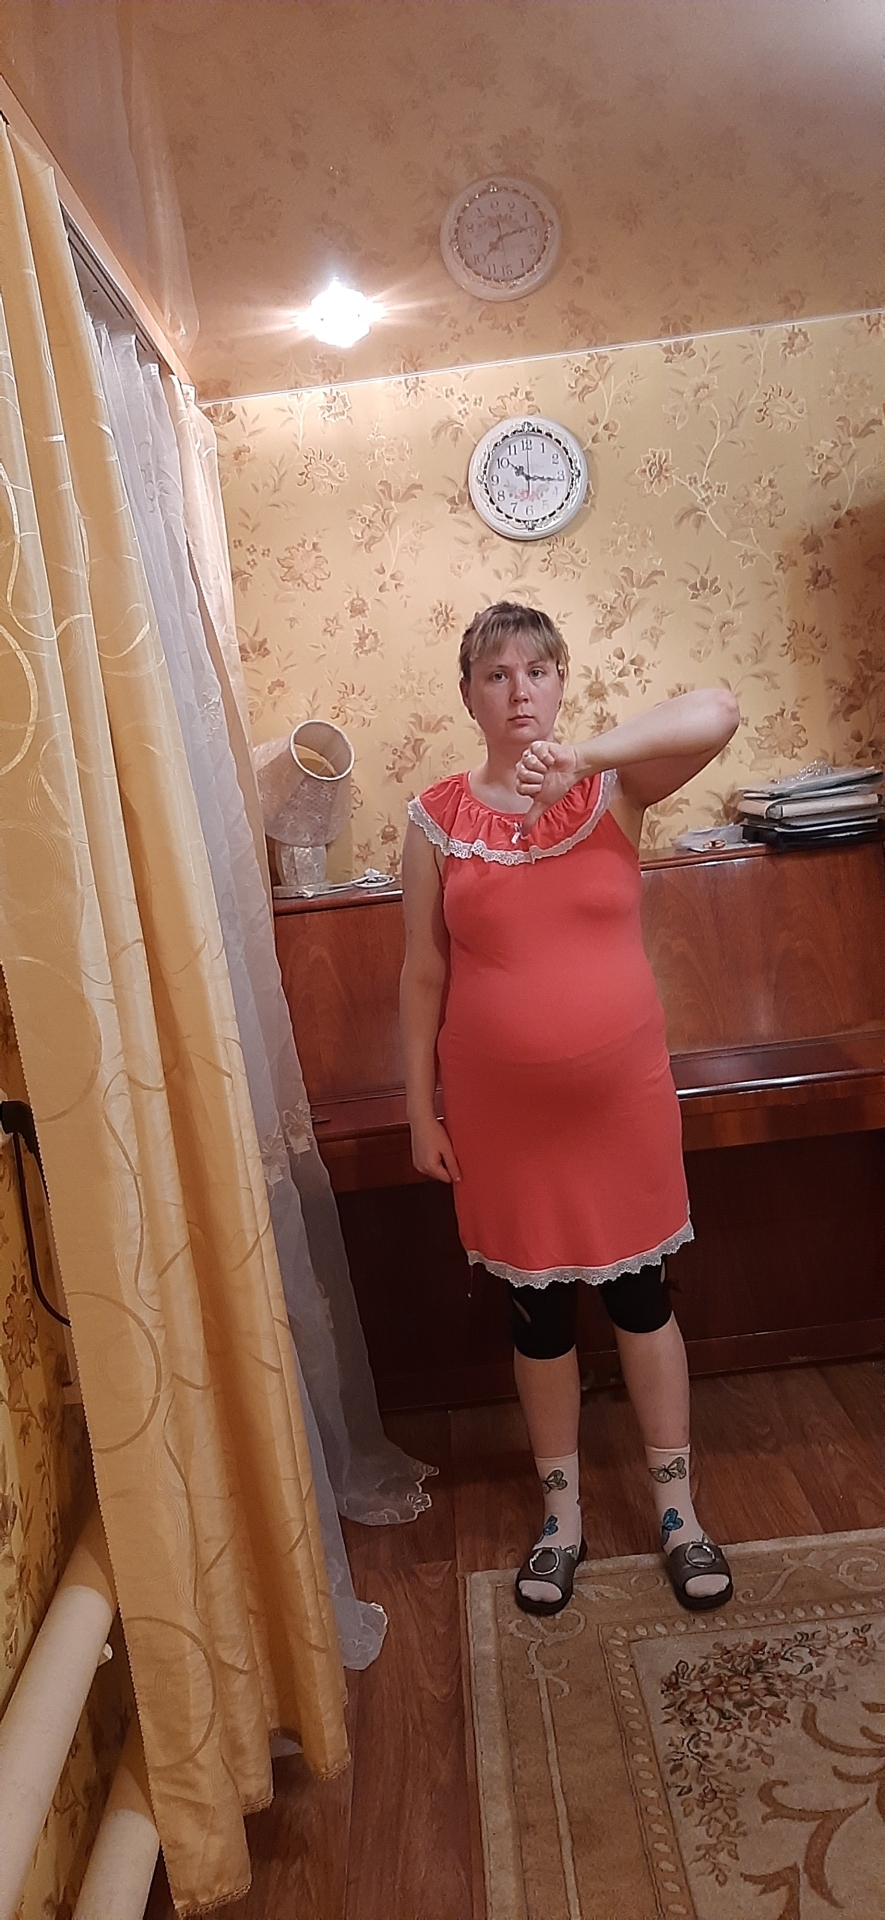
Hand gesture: dislike